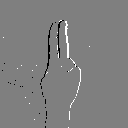
ASL letter: u